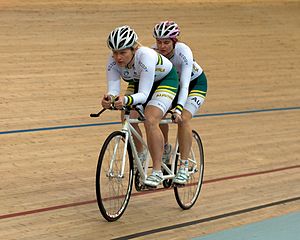
Sommer-PL 2012
Stephanie Morton og den synshandicappede Felicity Johnson blev guldvindere i tandem.
Sommer-PL 2012, de 14. paralympiske lege, og blev afholdt i perioden 29. august – 9. september 2012 i Storbritanniens hovedstad, London. 4.250 atleter fra 160 lande dystede i 20 sportsgrene.